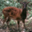
Label: deer